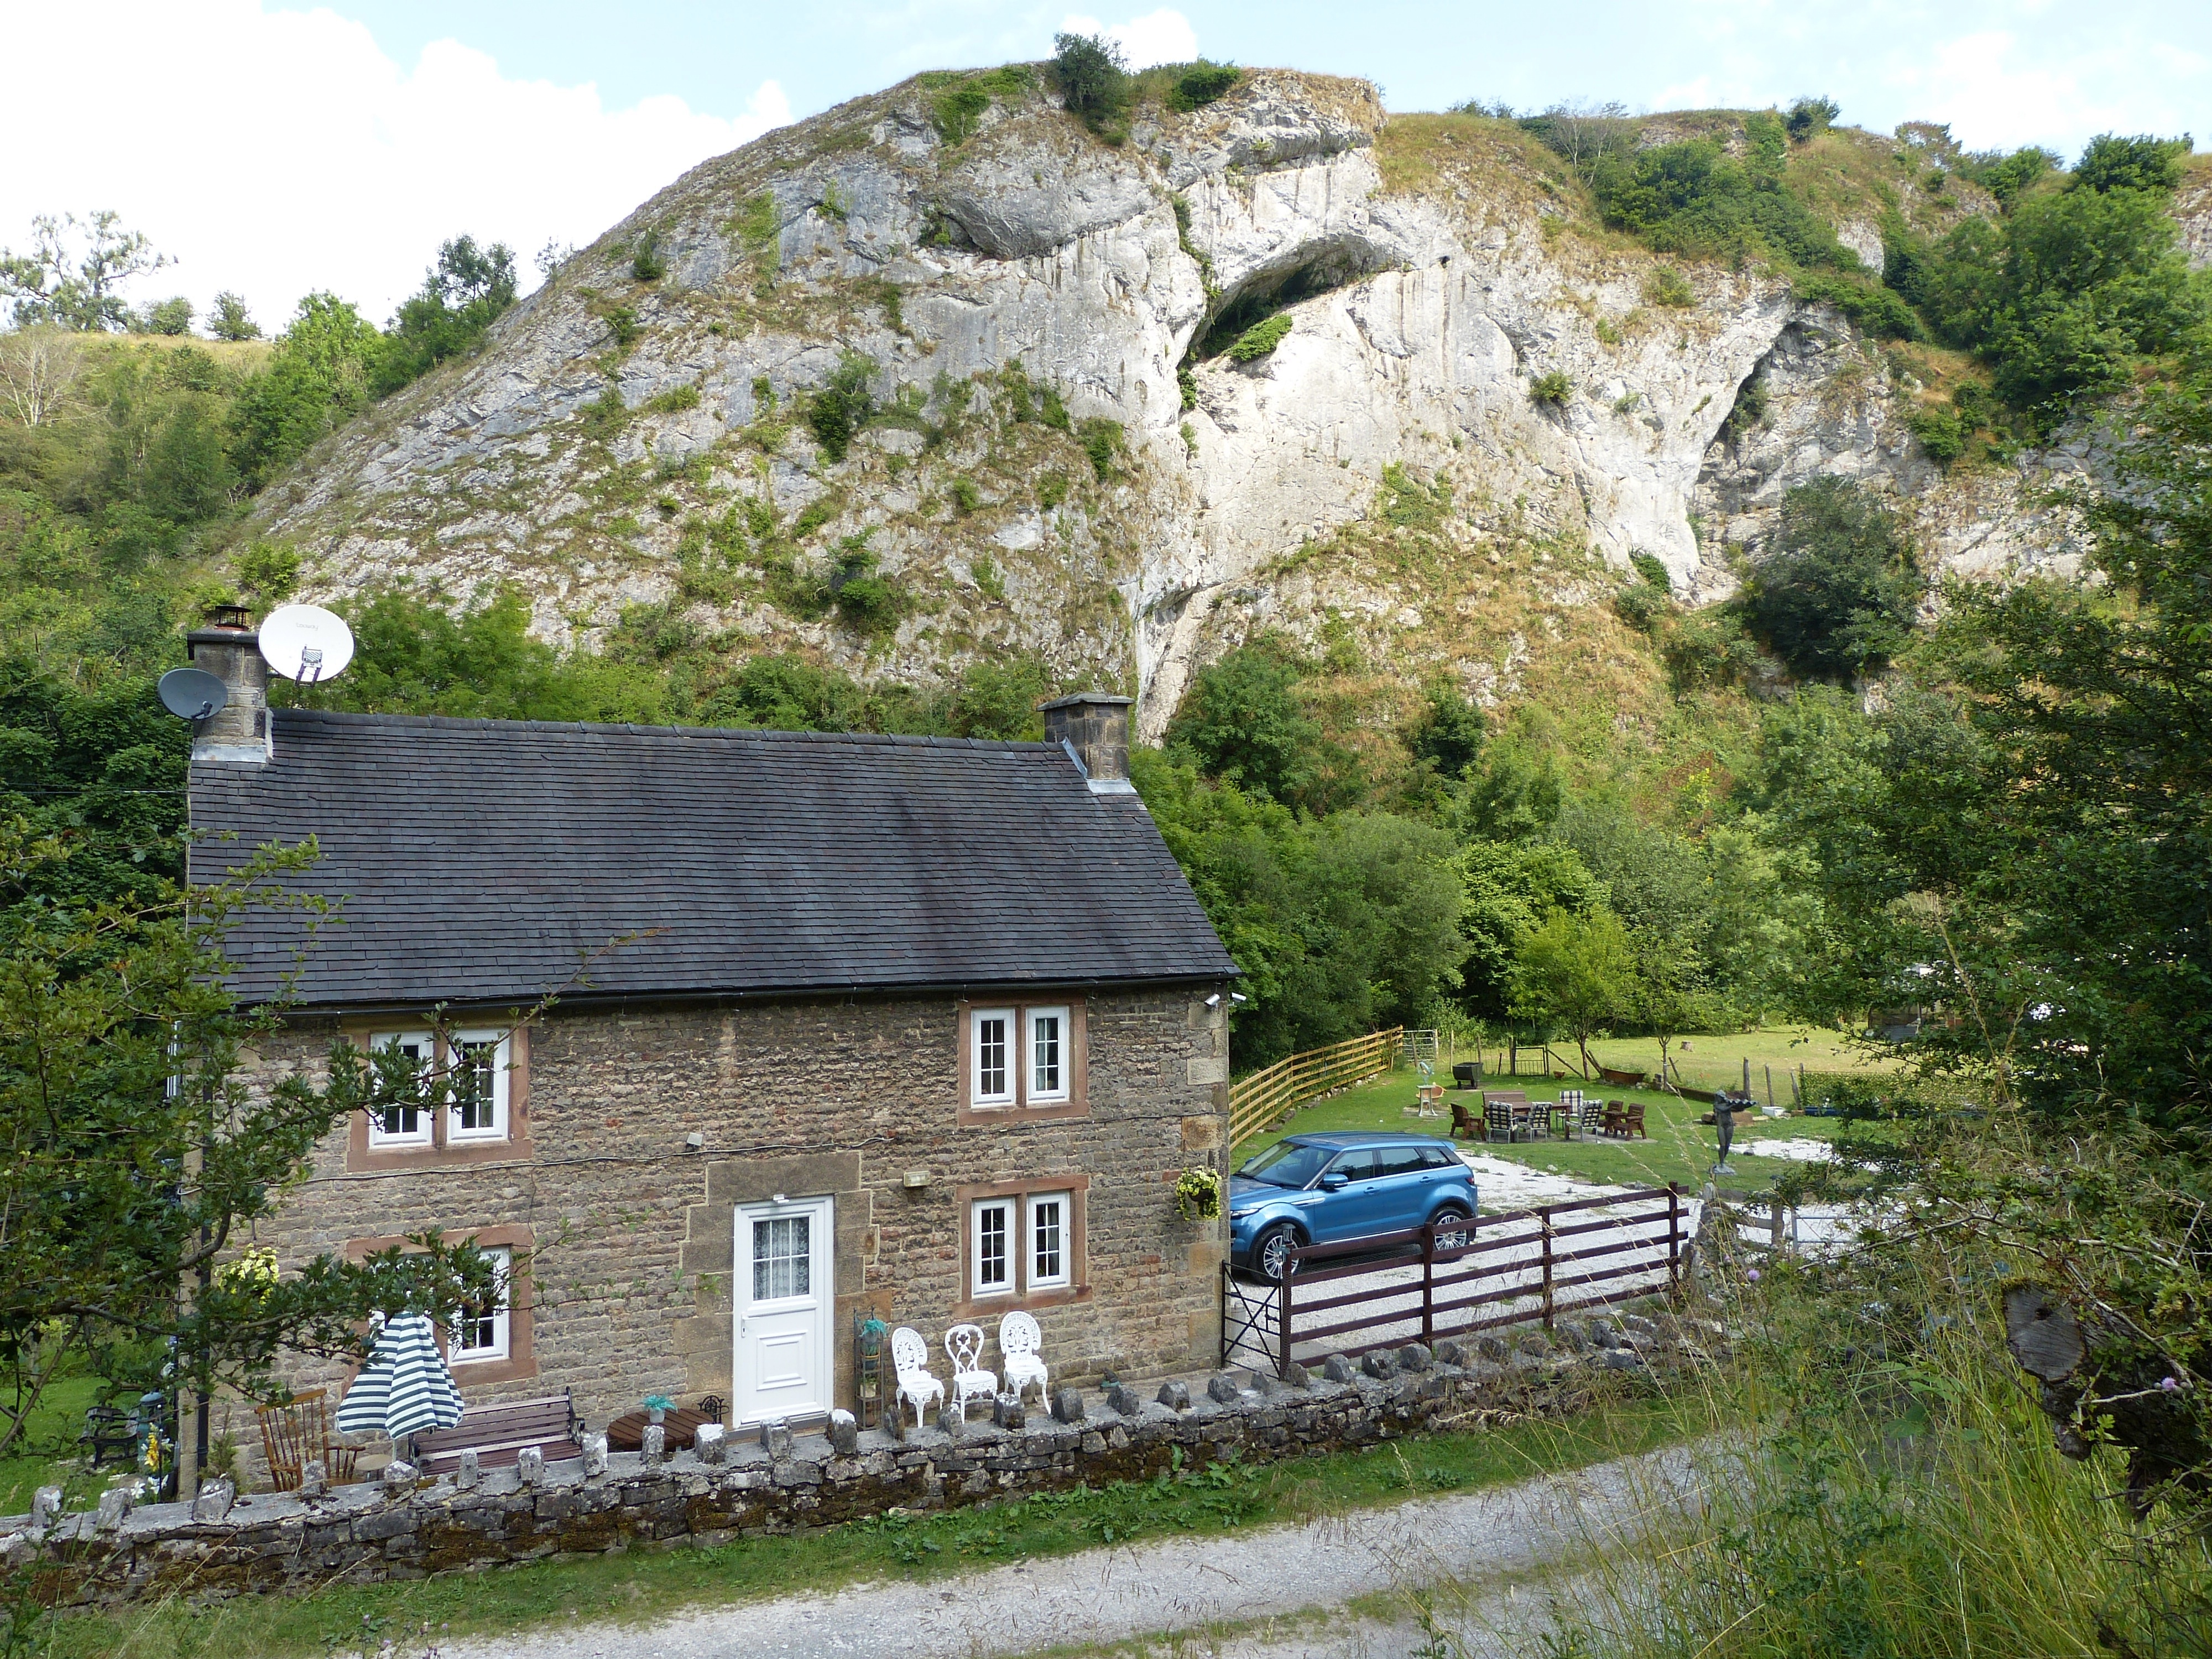
cliff, house, sky, plant, mountain, car, cloud, window, building, natural landscape, tree, grass, cottage, vehicle, bedrock, landscape, mountainous landforms, mountain range, rural area, grassland, hill, hut, hill station, valley, fell, wilderness, roof, croft, pasture, nature reserve, rock, outcrop, road, village, fence, lake district, batholith, farmhouse, siding, barn, escarpment, massif, mountain village, farm, motor vehicle, alps, vacation, stone wall